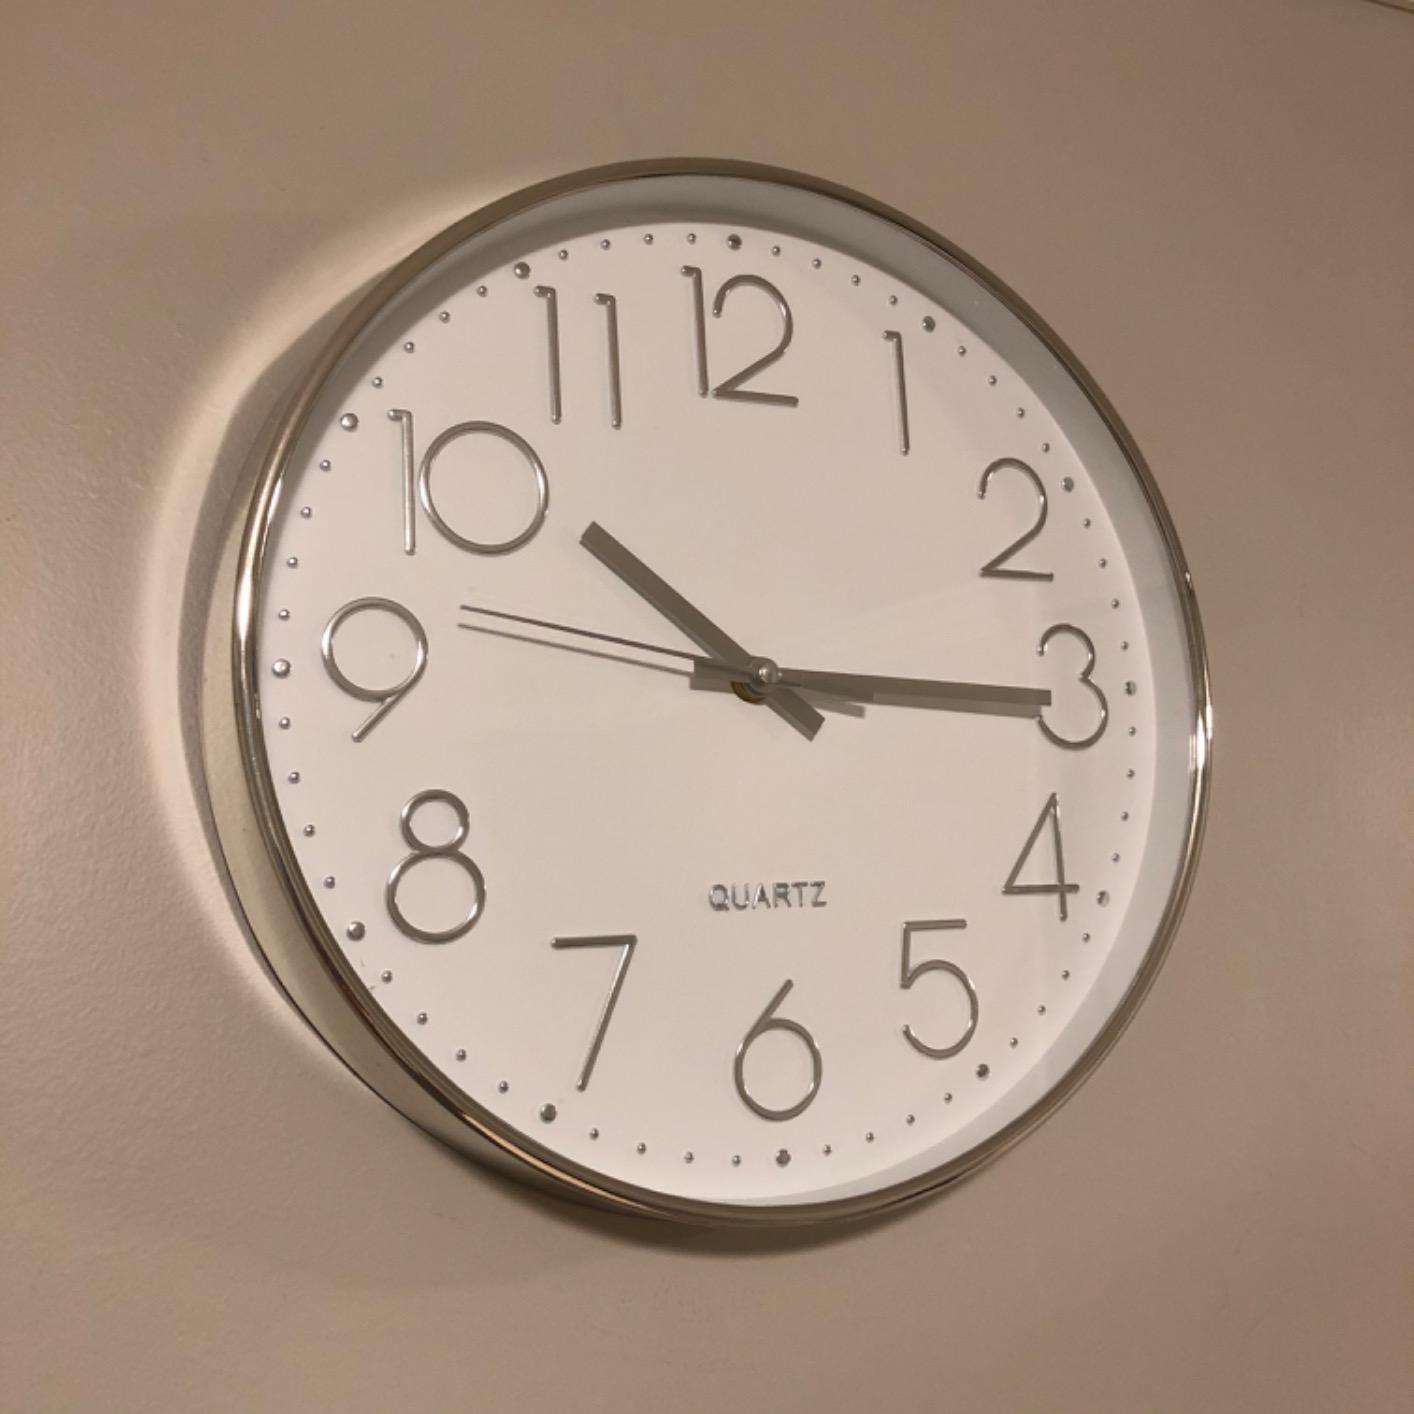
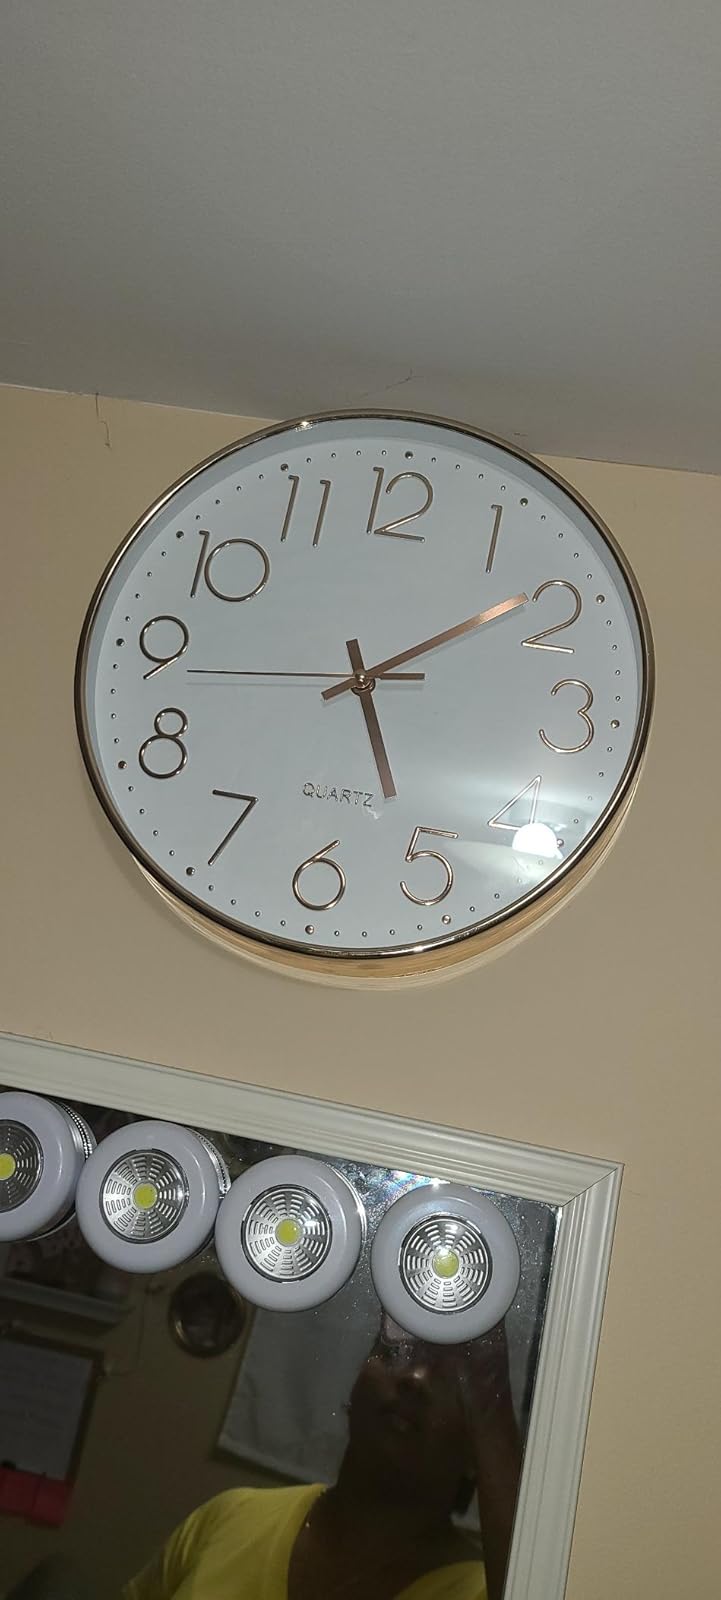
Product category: clock
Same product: no